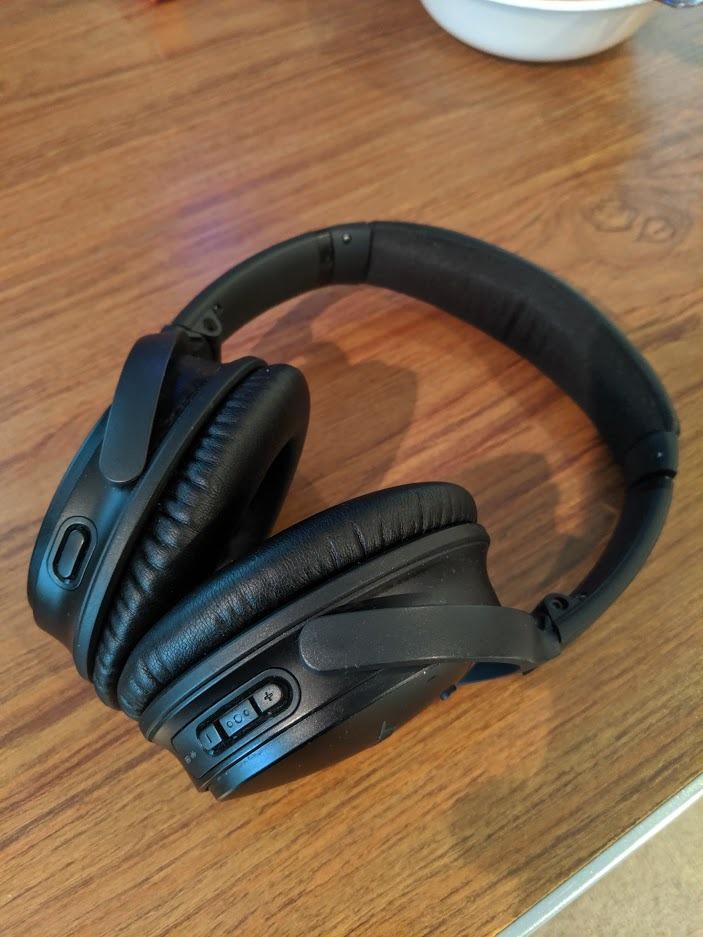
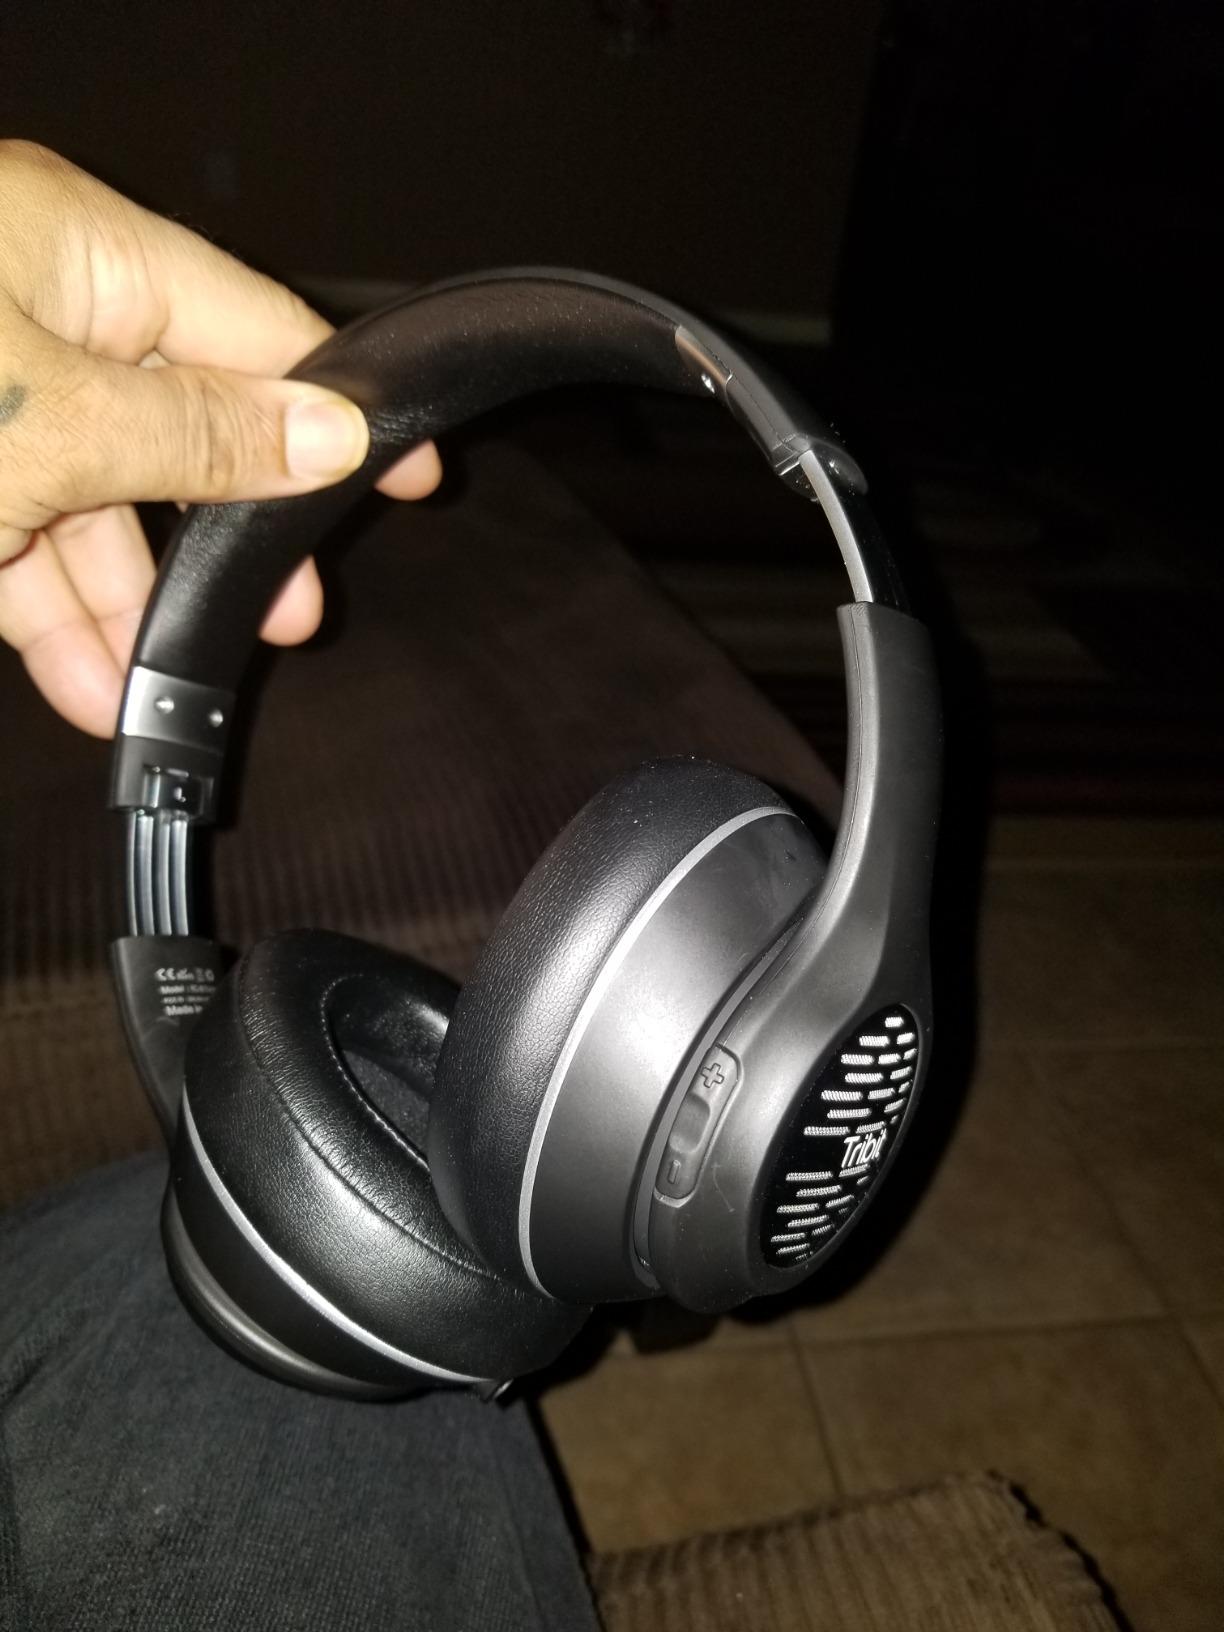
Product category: headphones
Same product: no